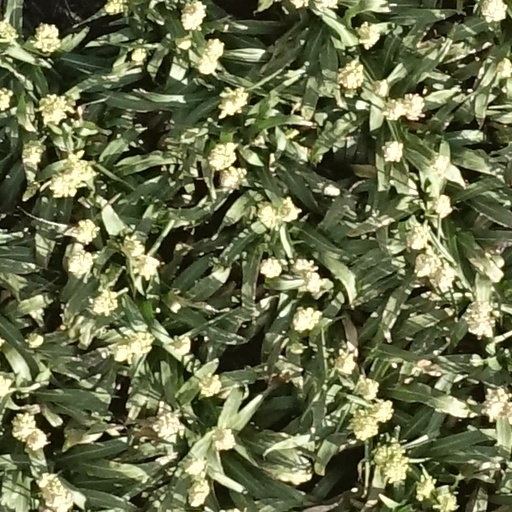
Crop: sorghum